Losser

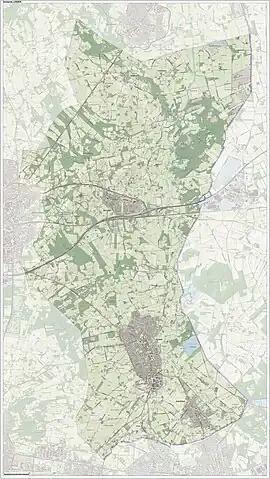
"Dutch Topographic map of Losser, June 2015"

Losser is a municipality and a town in the eastern Netherlands. It is at the eastern end of the A1 motorway.